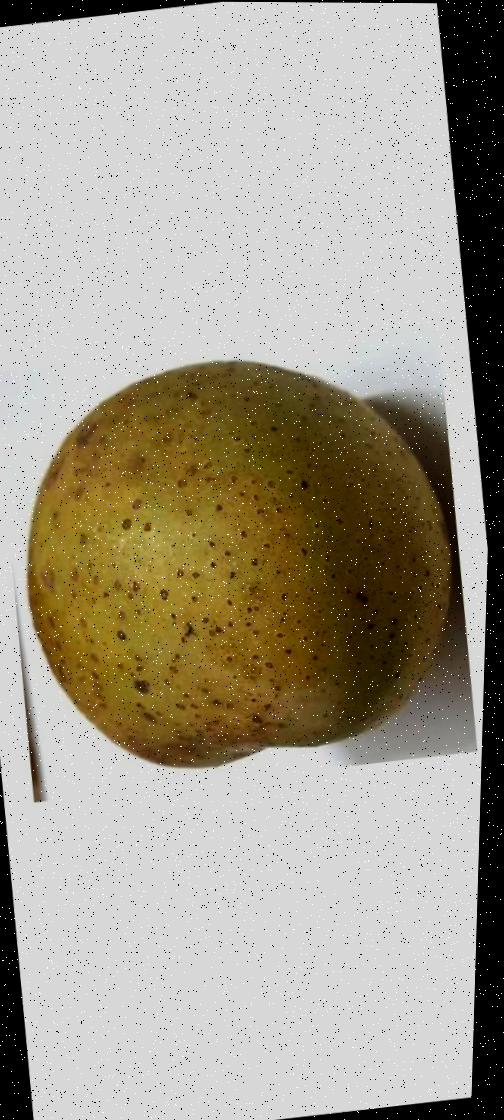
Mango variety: Gourmoti